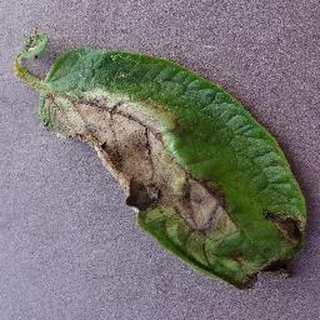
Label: potato_late_blight